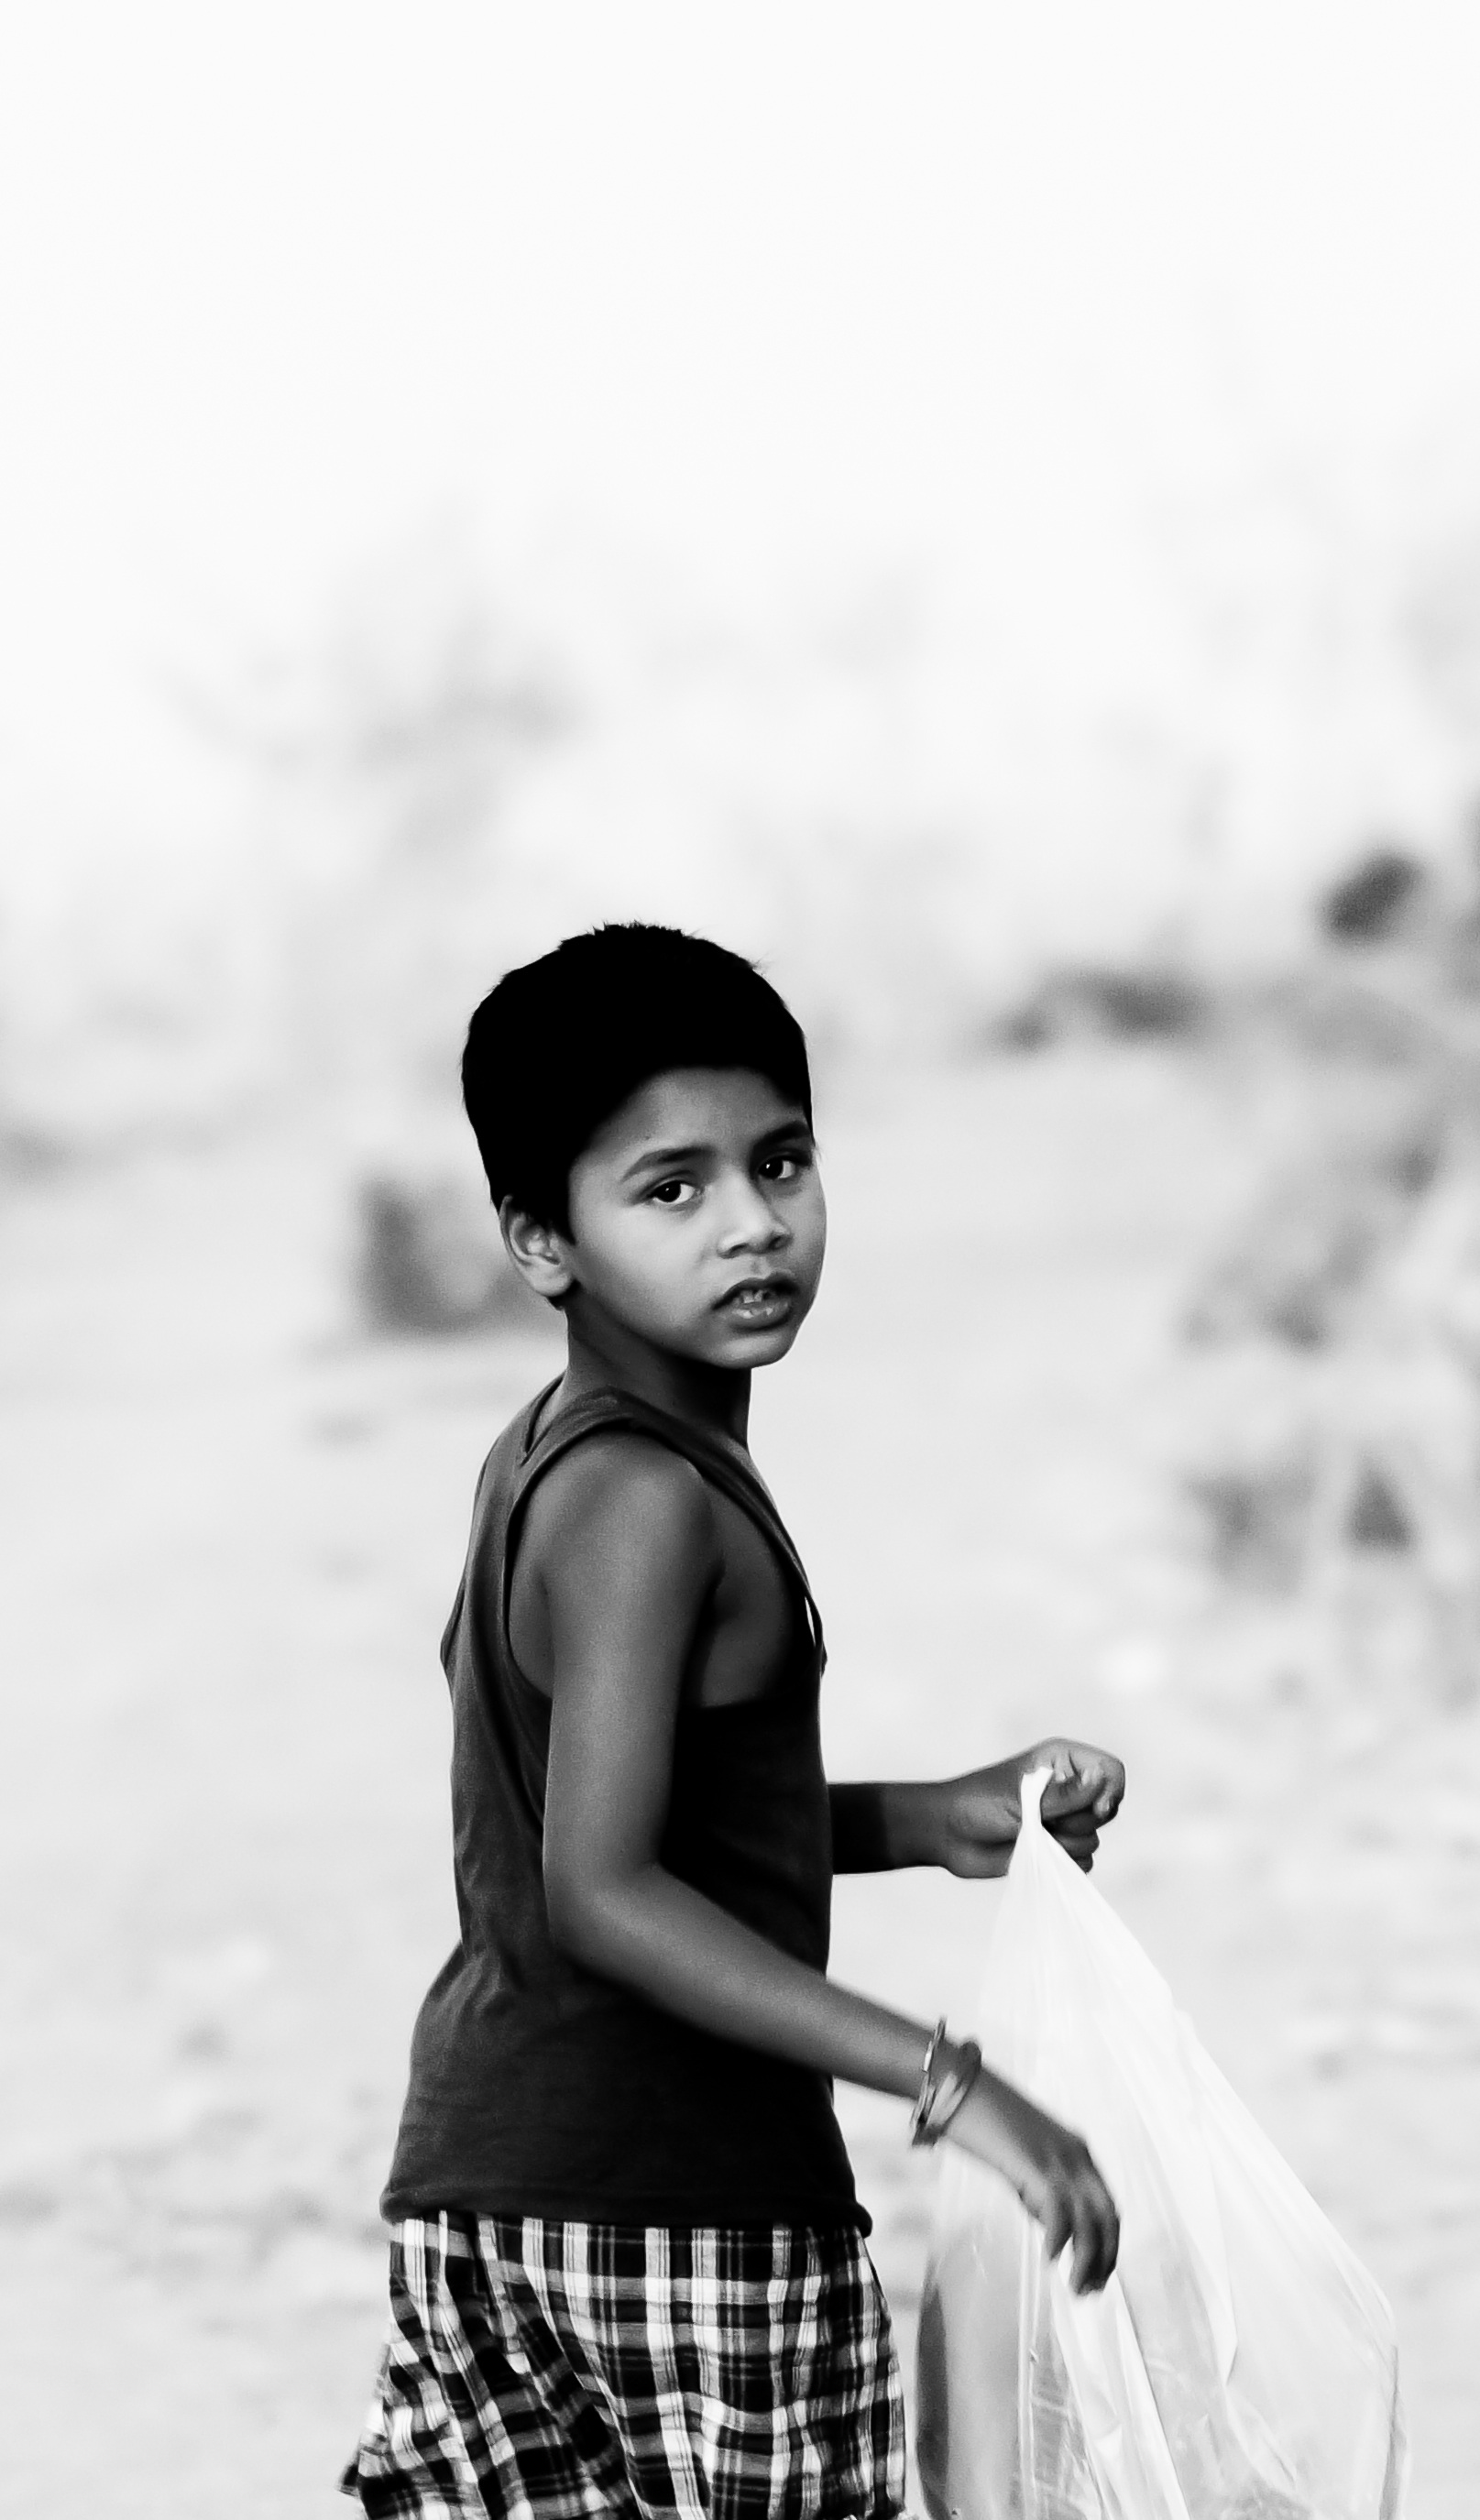
walking, person, black and white, girl, white, photography, boy, kid, cute, portrait, model, young, youth, sitting, child, black, monochrome, innocent, dress, cool, back, photograph, beauty, hindu, indian, watching, curious, smart, photo shoot, monochrome photography, portrait photography, human positions